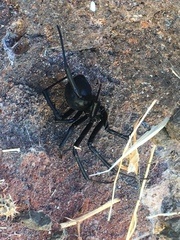
Species: Lactrodectus_hesperus